Qalandia

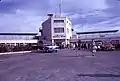
Jerusalem airport, 1961

After the Six-Day War, it was renamed Atarot Airport by Israel, but closed down due to disturbances related to the Israeli–Palestinian conflict, and because international companies refused to land there. Israel confiscated 639 dunums from Qalandia village in order to establish a military base at the former airport.